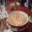
Label: bowl